Paston, Norfolk

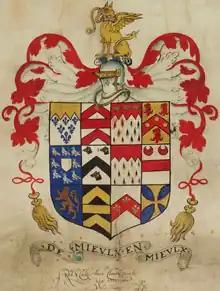
1573 illustration of Paston arms, of 12 quarters. 6th quarter: canting arms of Barre/Barrey/Berry ("Argent, a chevron between three bear's heads couped at the neck sable muzzled and collared or")

The village is best known for its association with the Paston family, who resided in an earlier building on the site of the present Paston Hall. The family is most noted for the Paston Letters, a collection of letters and papers, consisting of the correspondence of members of the family, and others connected with them, between 1422 and 1509, and including some state papers and other important documents. Most of the Paston letters and associated documents are now in the British Library, but a few are in the Bodleian Library, Oxford, at Magdalen College, Oxford, and at Pembroke College, Cambridge.